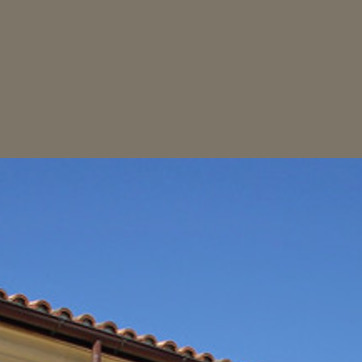
Material: sky